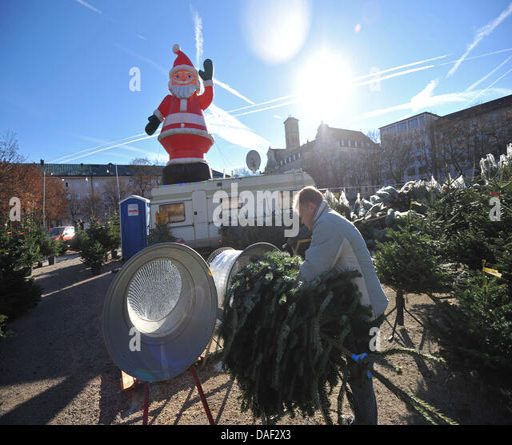
a christmas trees salesman raps a christmas tree at his sales stand .